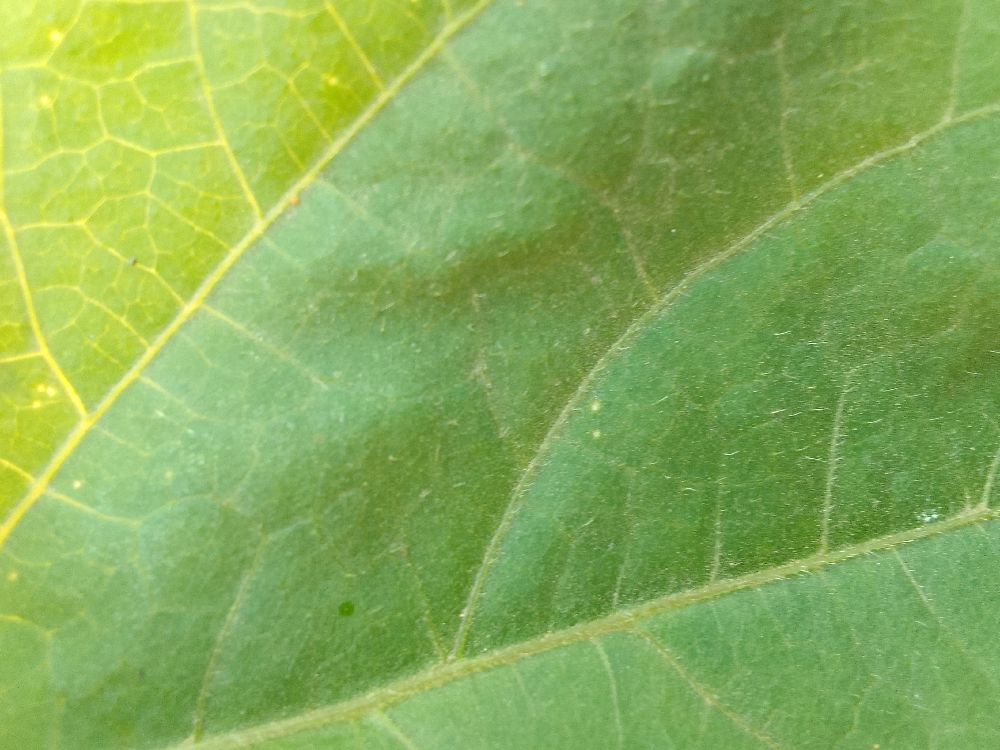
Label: healthy